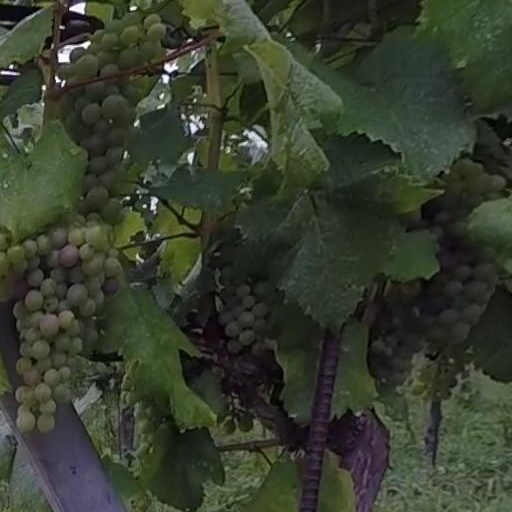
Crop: grape